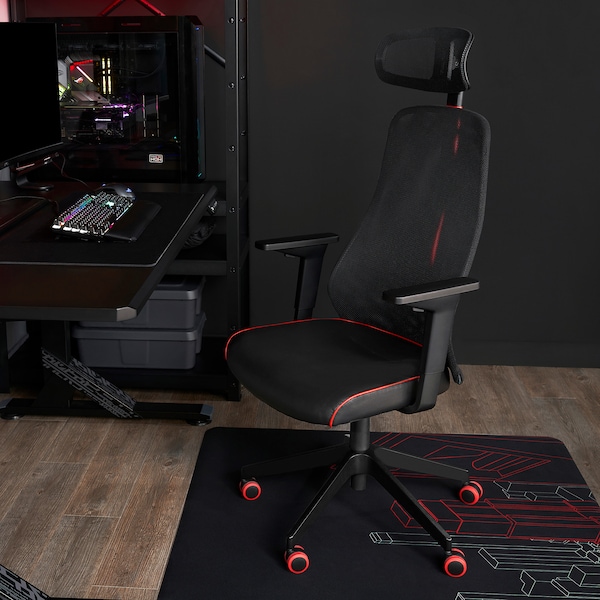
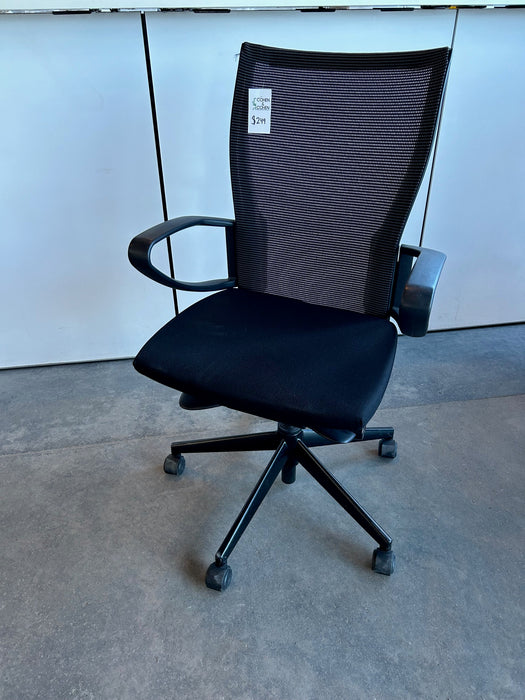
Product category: items_chair
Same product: no